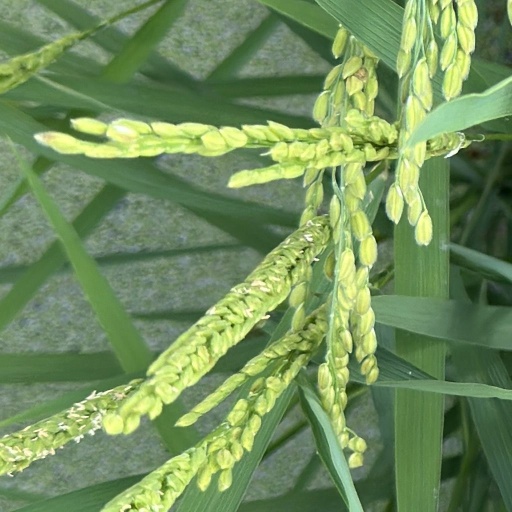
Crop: rice